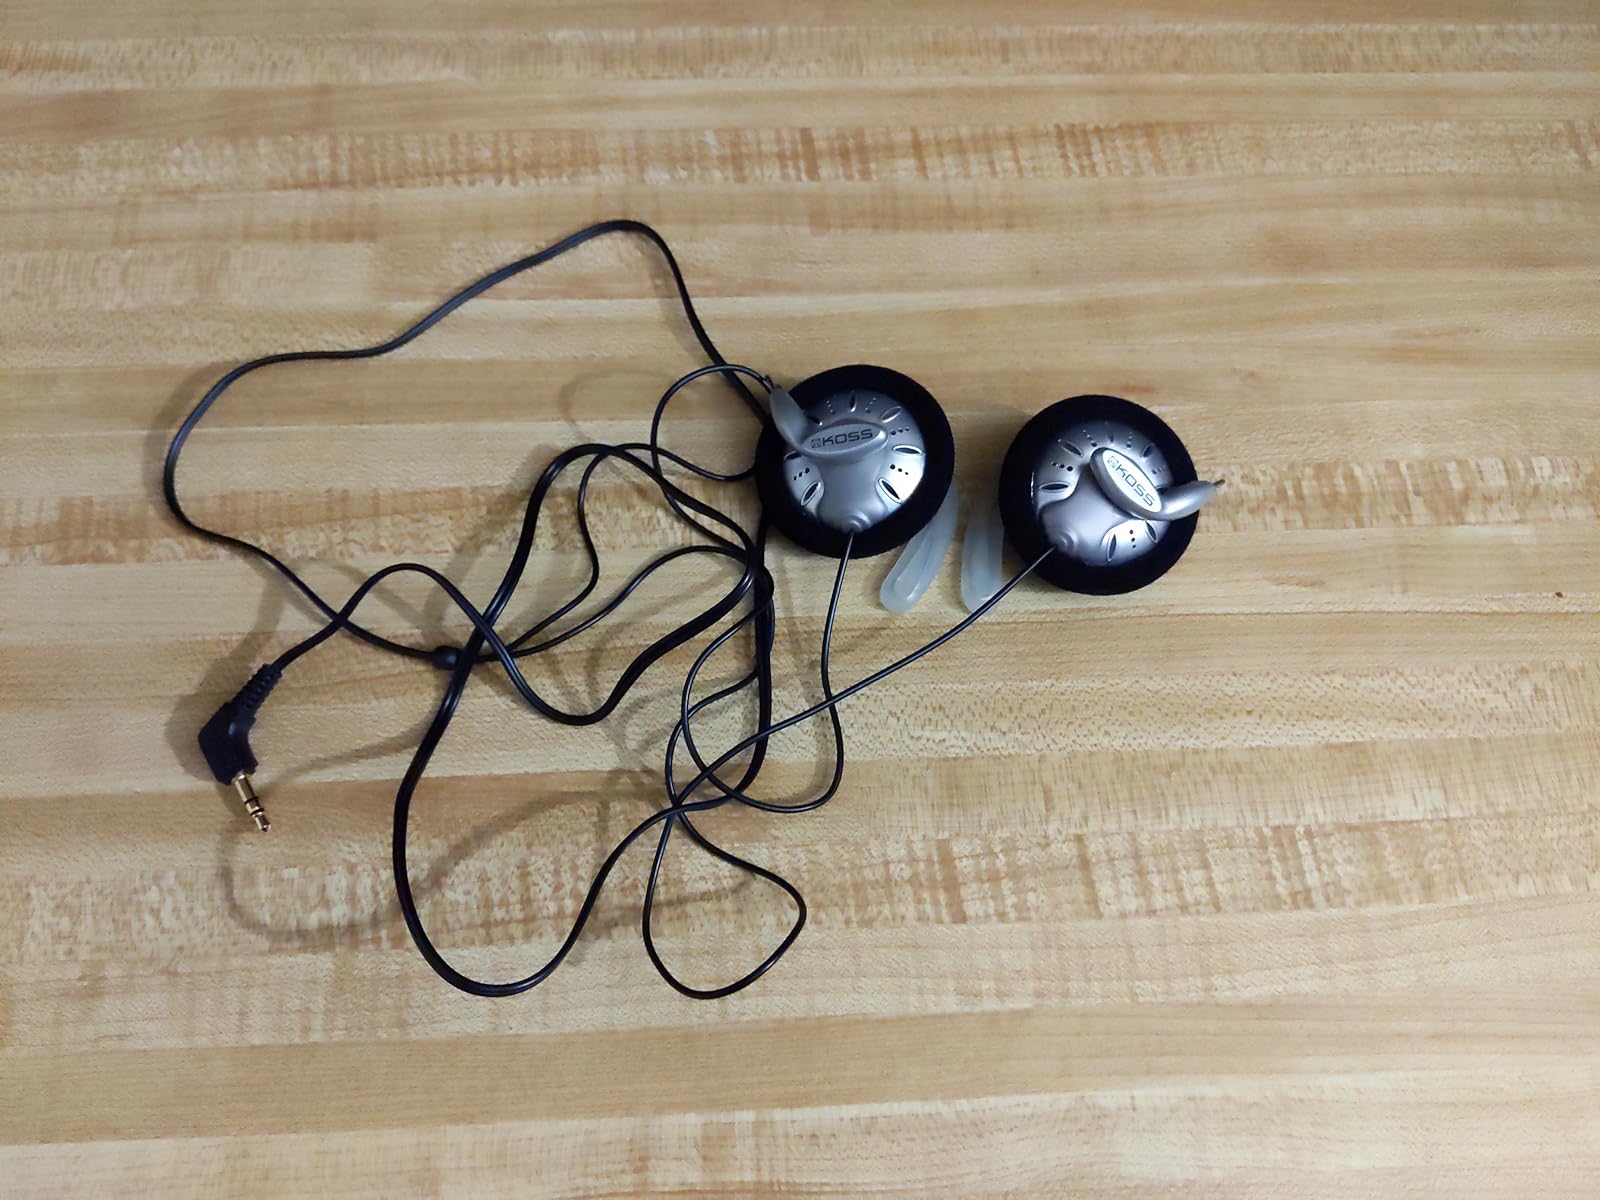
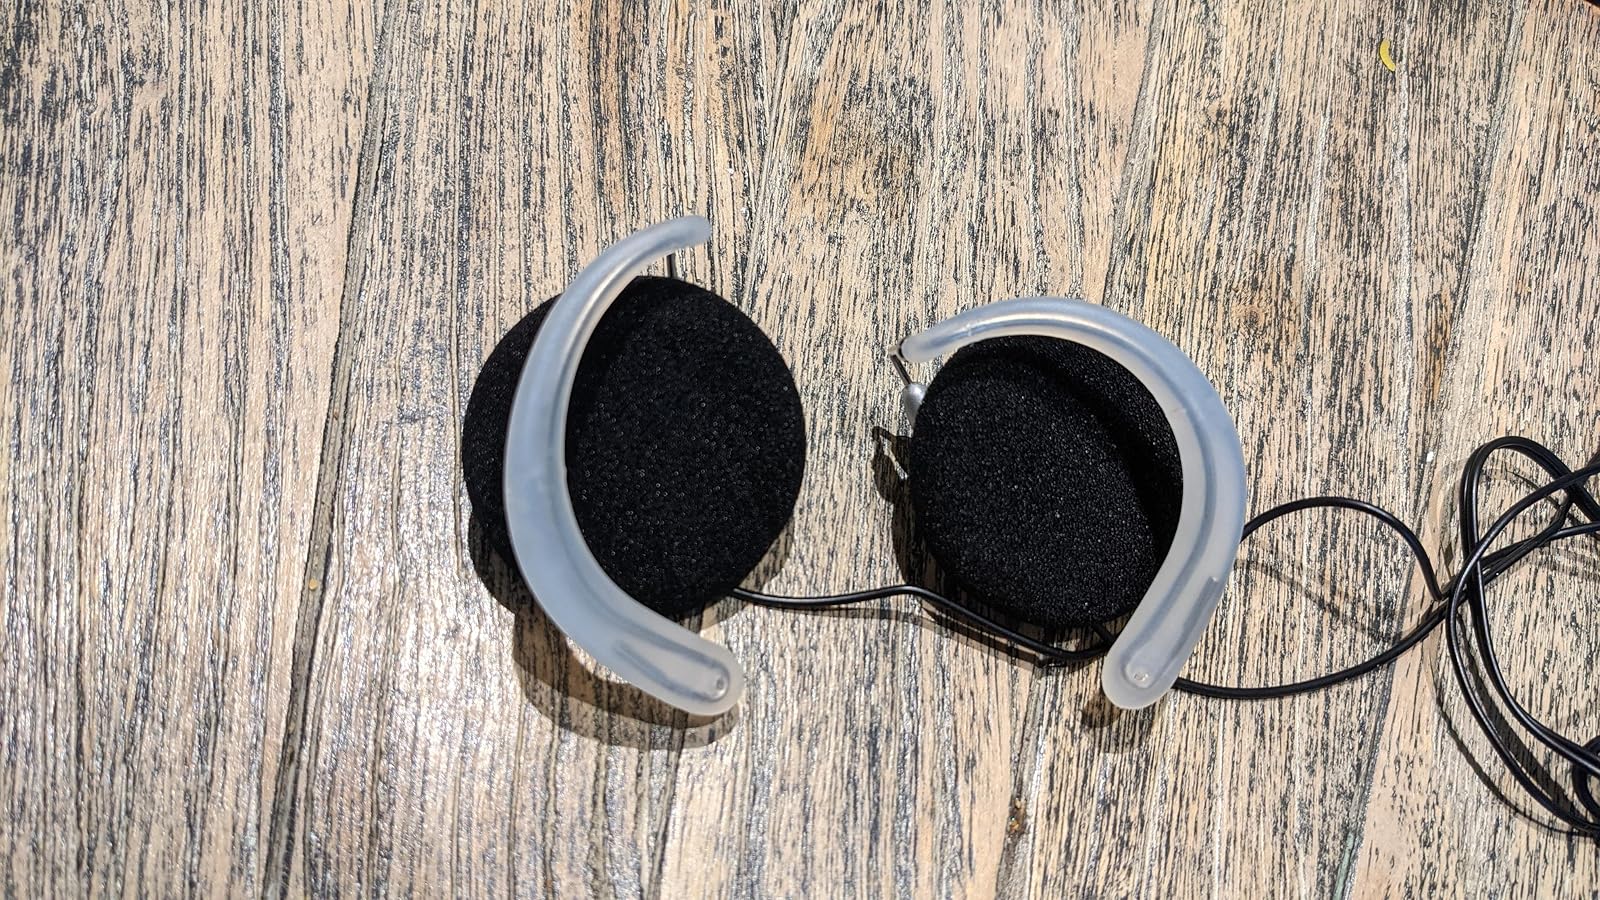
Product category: headphones
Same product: yes